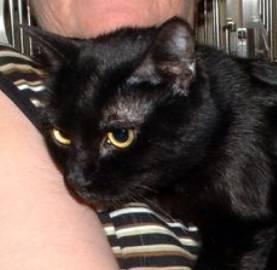
cat